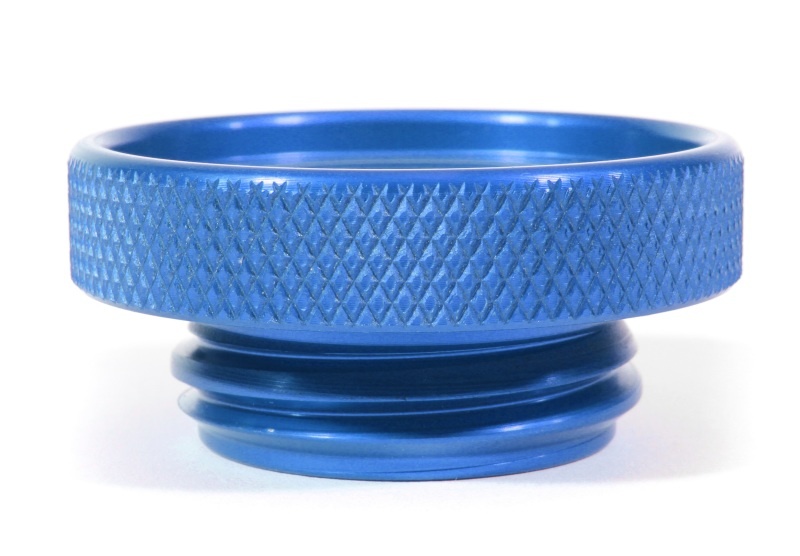
PERRIN 02-25 Subaru Impreza/WRX/STI & 13-25 Crosstrek/BRZ/FR-S/GR86/GR86 Oil Fill Cap - Blue
PERRIN 02-25 Subaru Impreza/WRX/STI & 13-25 Crosstrek/BRZ/FR-S/GR86/GR86 Oil Fill Cap - Blue
Brand: Perrin Performance
Category: Vehicles & Parts > Vehicle Parts & Accessories > Motor Vehicle Parts > Motor Vehicle Engine Oil Circulation > Oil Filler Caps